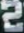
Number: 2